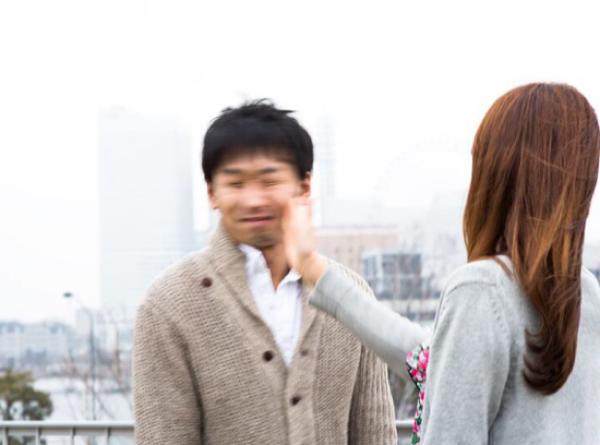
回答: 「つきあ